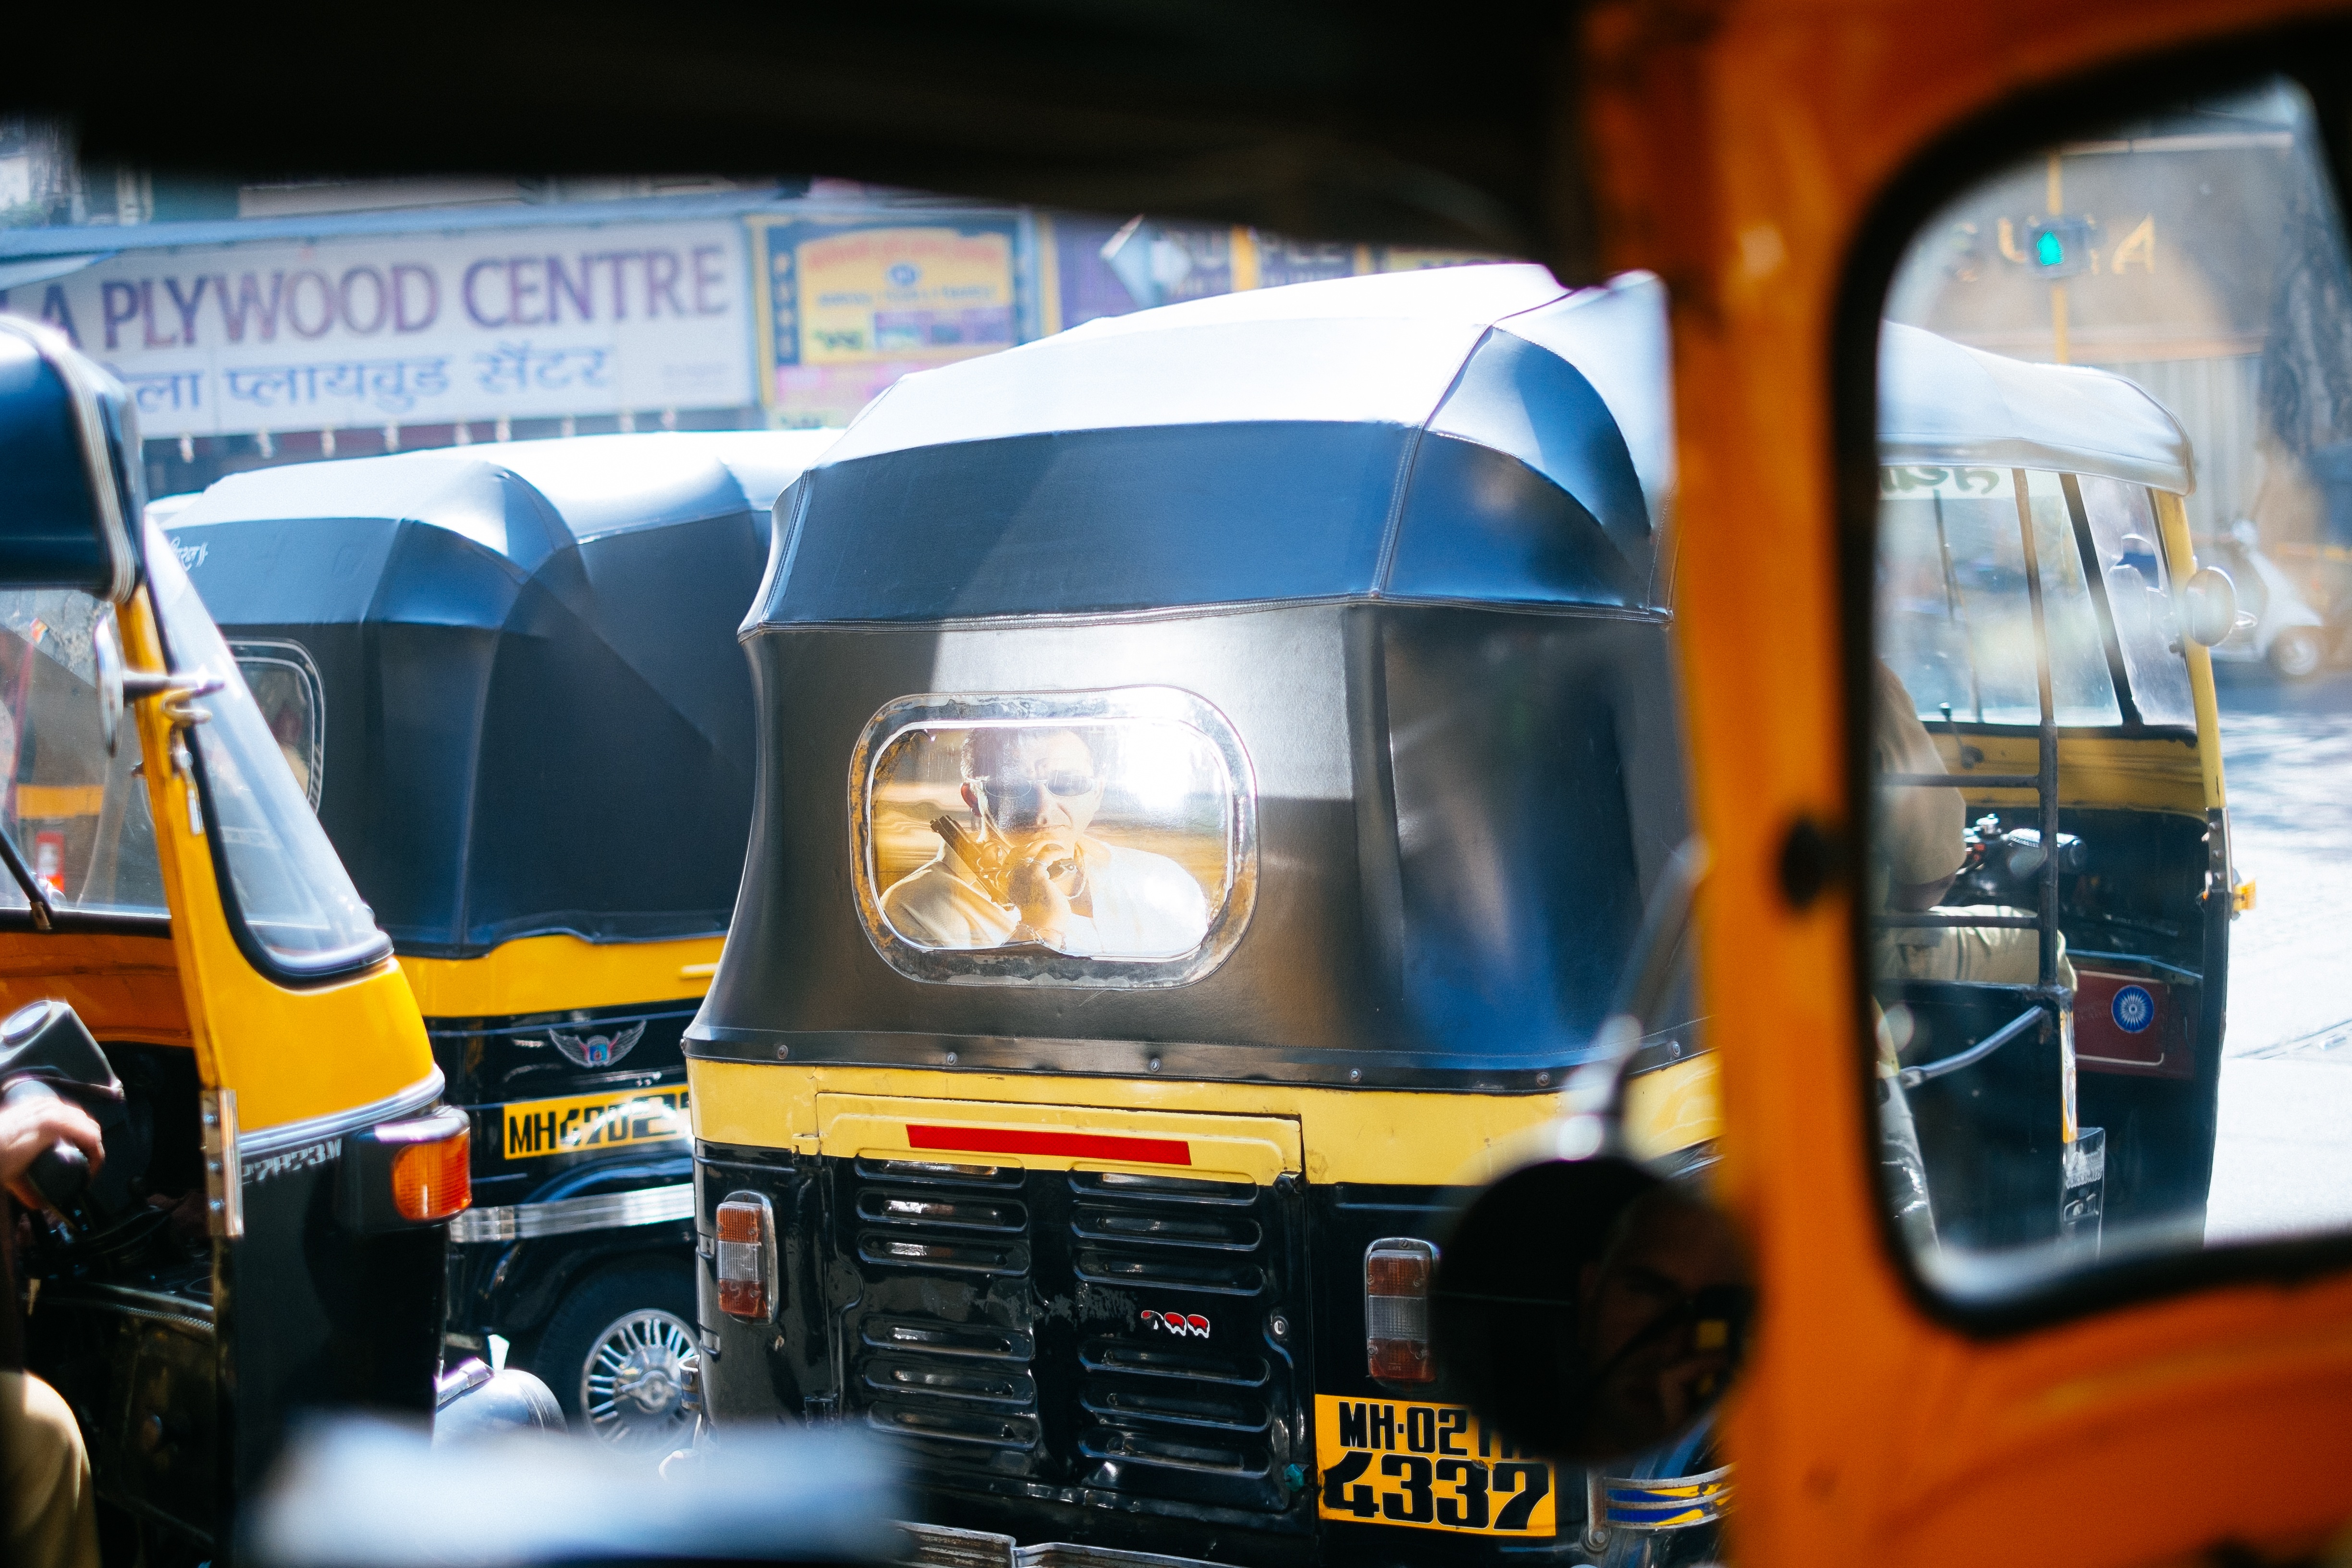
transport, truck, vehicle, public transport, bus